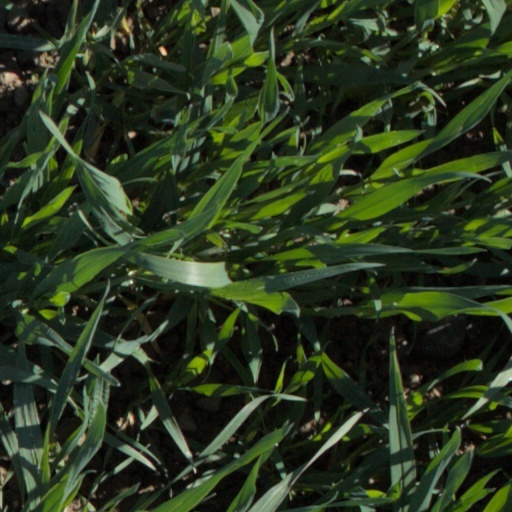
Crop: wheat